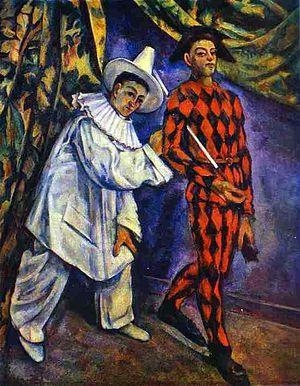
Gil Jourdan est une série de bande dessinée franco-belge policière créée par Maurice Tillieux le 20 septembre 1956 dans le nᵒ 962 du journal Spirou. La série est une reprise de Félix, autre série que Tillieux a dû abandonner en changeant d'éditeur ; ainsi, certaines histoires de Félix ont été adaptées ou redessinées pour en faire des histoires de Gil Jourdan. Pour les dessins, Tillieux est aidé par Jean-Marie Brouyère et Bob de Groot pour les albums nᵒ 11 et nᵒ 12. À partir de l'album nᵒ 13, le dessin est repris par Gos, Tillieux en assurant toujours le scénario.